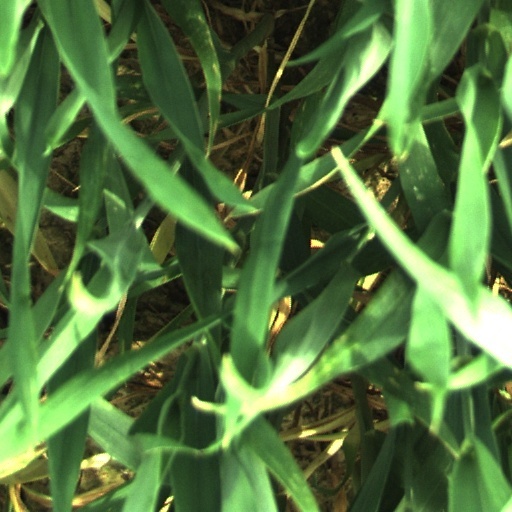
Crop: wheat